Connecticut Central Railroad (1871)

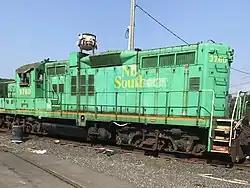
As of 2021, the northern terminus of the former Connecticut Central Railroad line is in Scantic, Connecticut, where a small yard is operated by the Central New England Railroad.

Penn Central took the line out of service between Hazardville and East Windsor in 1972; this segment was officially abandoned in 1976 when the government-formed Consolidated Rail Corporation (Conrail) took over from the bankrupt Penn Central. Now divided into two pieces, Conrail provided freight service on both. The southern portion between East Hartford and East Windsor remained relatively busy with daily train service, while the northern portion saw service a few days a week.